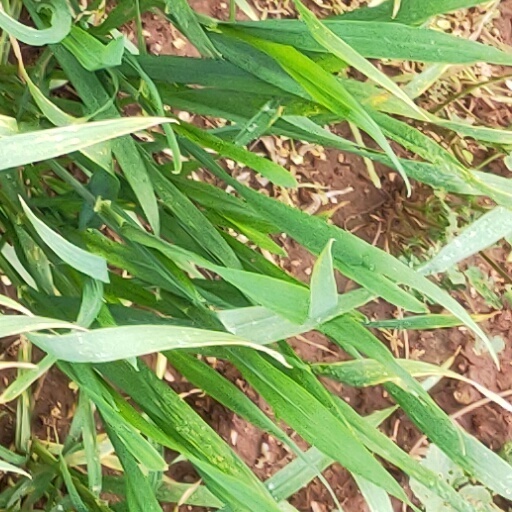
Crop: wheat